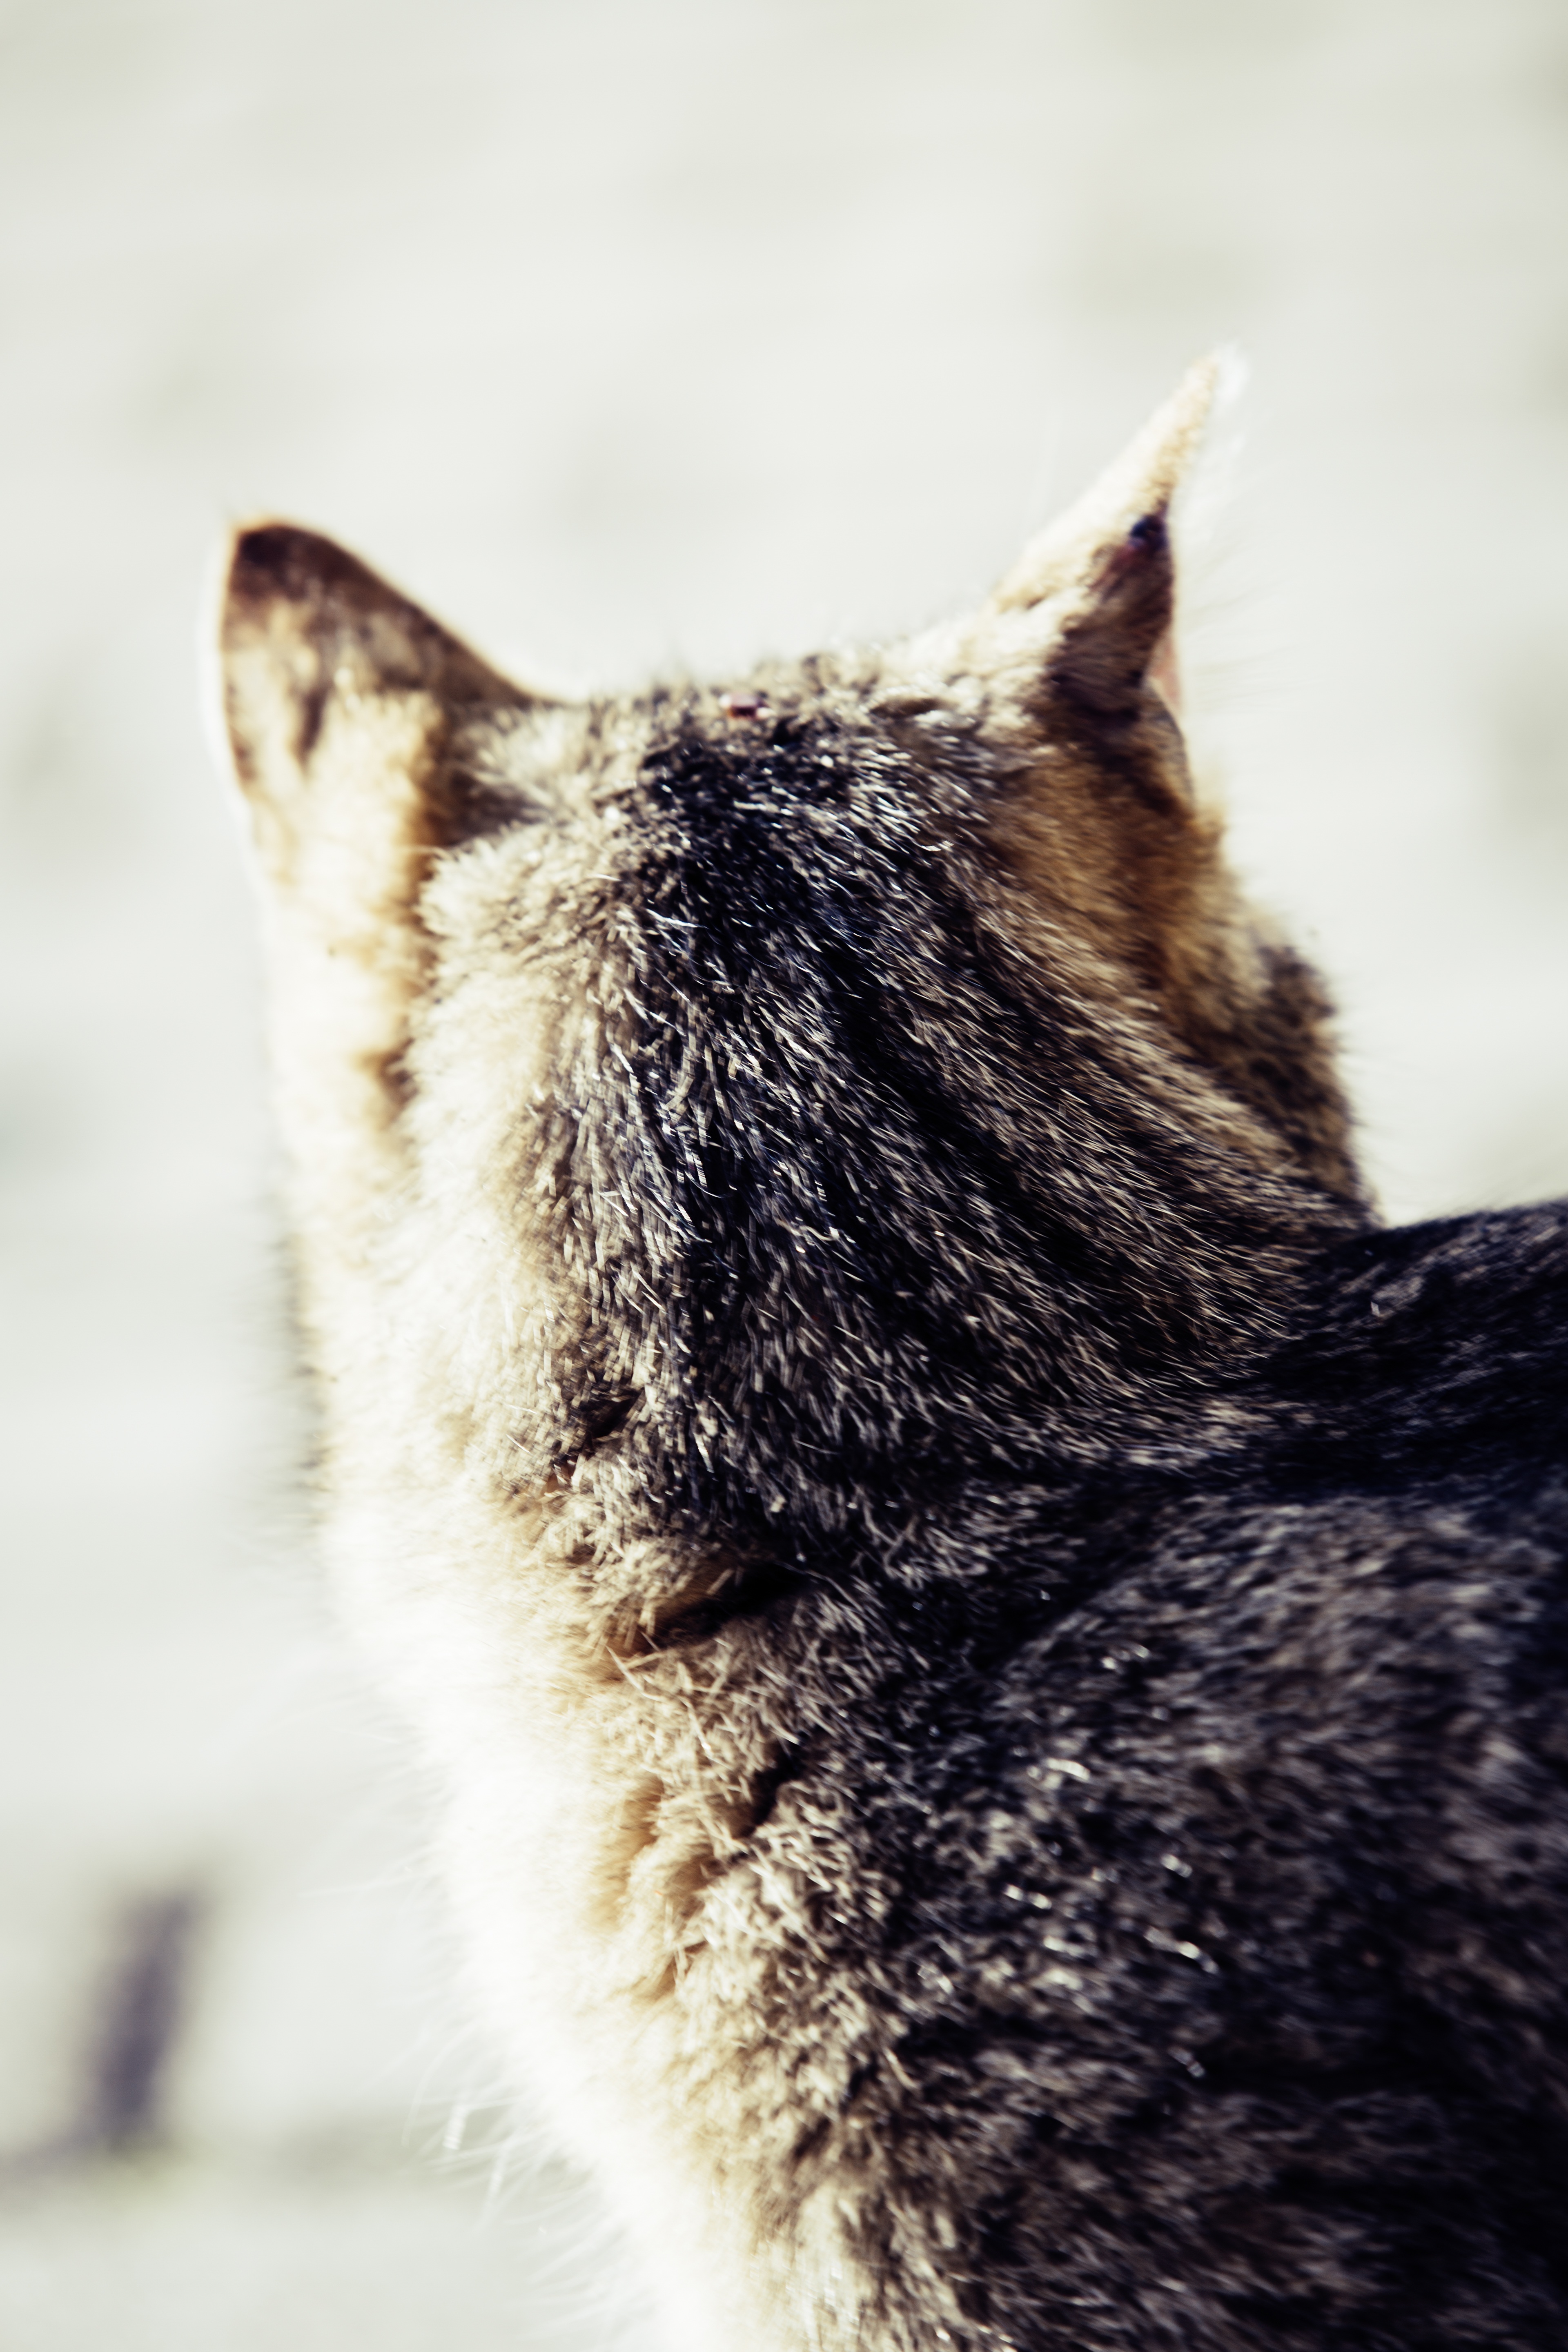
view, animal, pet, fur, kitten, cat, mammal, ear, yawn, close up, nose, whiskers, snout, adidas, ears, head, vertebrate, mieze, observation, curious, listen, attention, domestic cat, mackerel, cat face, placed, dog like mammal, small to medium sized cats, cat like mammal, dog breed group